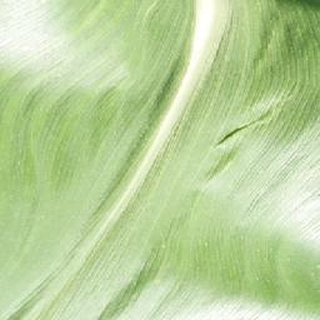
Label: healthy_corn